2003 in India

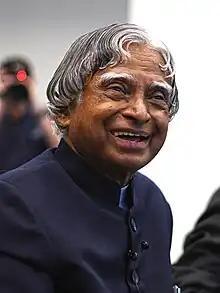
A. P. J. Abdul Kalam

President of India – A. P. J. Abdul Kalam